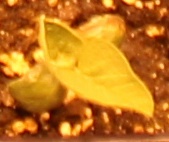
Label: Soybean